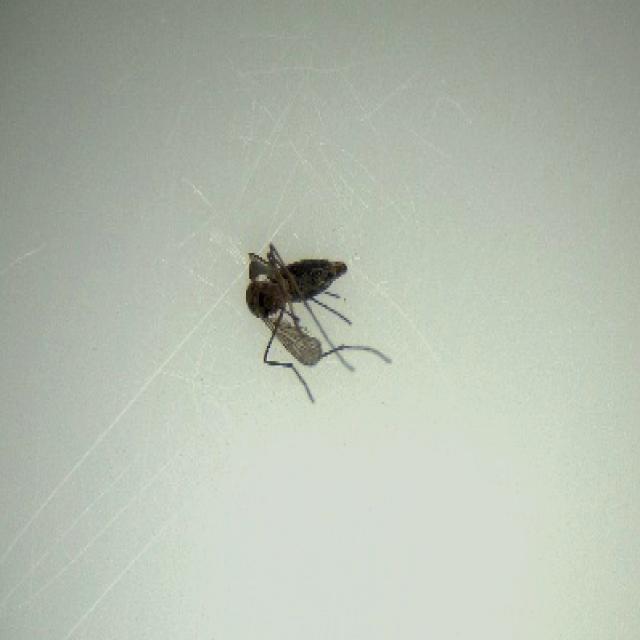
Species: culex_tritaeniorhynchus